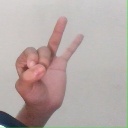
अक्षर: ण